Sri Srinivasa Kalyana

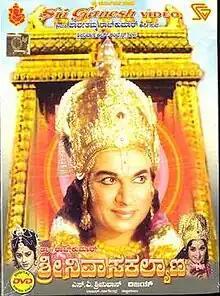
DVD Cover

Sri Srinivasa Kalyana, is 1974 Kannada-language Hindu mythological film directed by Vijay. Based on lord Venkateswara, the film stars Rajkumar, B. Saroja Devi and Manjula in key roles. It also featured the first screen appearances of Rajkumar's sons, Shiva Rajkumar and Raghavendra Rajkumar as child actors. The movie was dubbed in Tamil as "Ezhumalaiyan Dharisanam" and in Telugu as "Sri Tirupatikshetra Mahatyam" (1977).